Werner Mölders

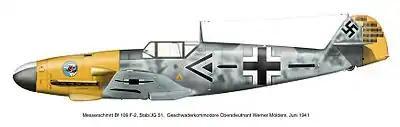
A fighter aircraft, shown in profile, viewed from the left.

In recognition of his exceptional performance as a commander and fighter pilot, Mölders was promoted to "Hauptmann" (Captain) on 18 October 1938, effective as of 1 October 1938. He claimed his 14th and final confirmed aerial victory of the conflict by downing a Polikarpov I-16 "Rata" near Mola on 3 November 1938. On 5 December, he passed on command of 3. "Staffel" to Hubertus von Bonin and flew from La Cenia back to Germany on a Junkers Ju 52. From 6 December 1938 until March 1939, Mölders was a member of the 1st group of "Jagdgeschwader" 133 (JG 133) and held a staff position with the Inspector of Fighters at the Ministry of Aviation in Berlin. His task was to devise new fighter pilot tactics. In March 1939 he was given command as "Staffelkapitän" of 1./JG 133, taking over command from "Oberleutnant" Hubertus von Bonin. JG 133 was later renamed "Jagdgeschwader" 53 "Pik As" ("Ace of Spades").